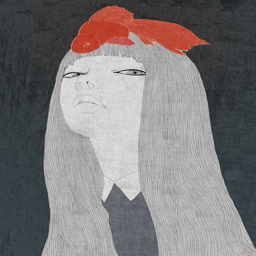
person is a self made illustrator , designer and animator based .